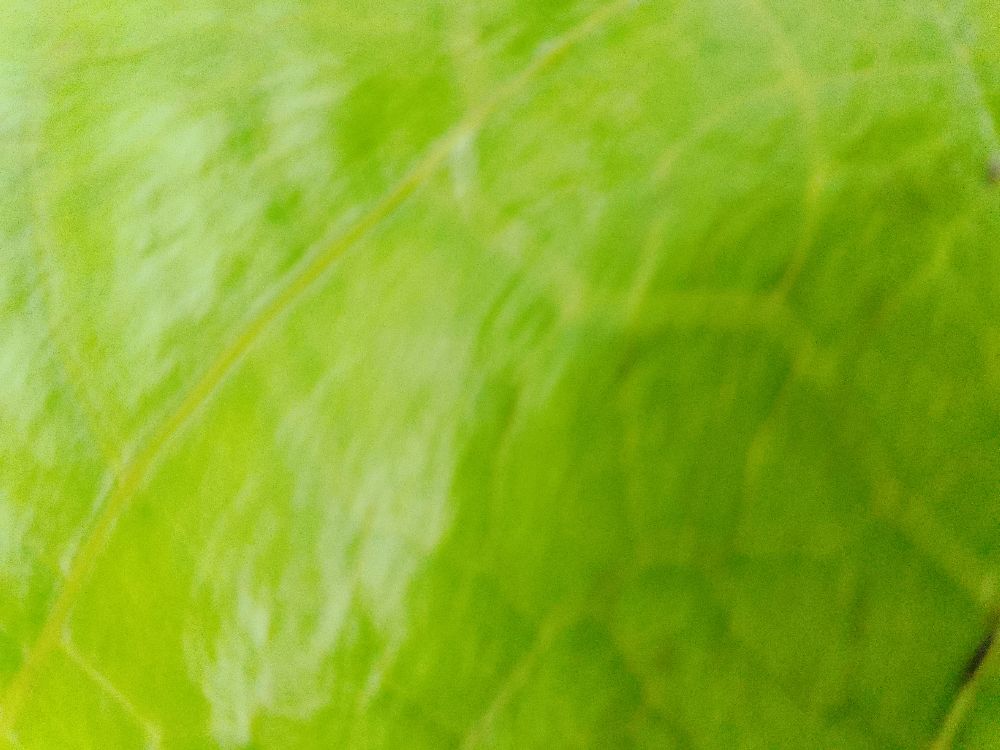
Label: healthy